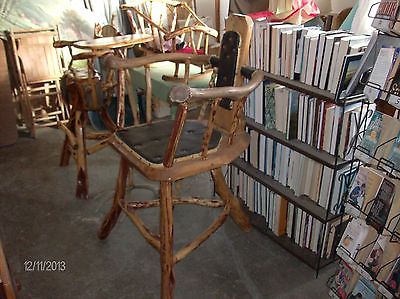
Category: chair